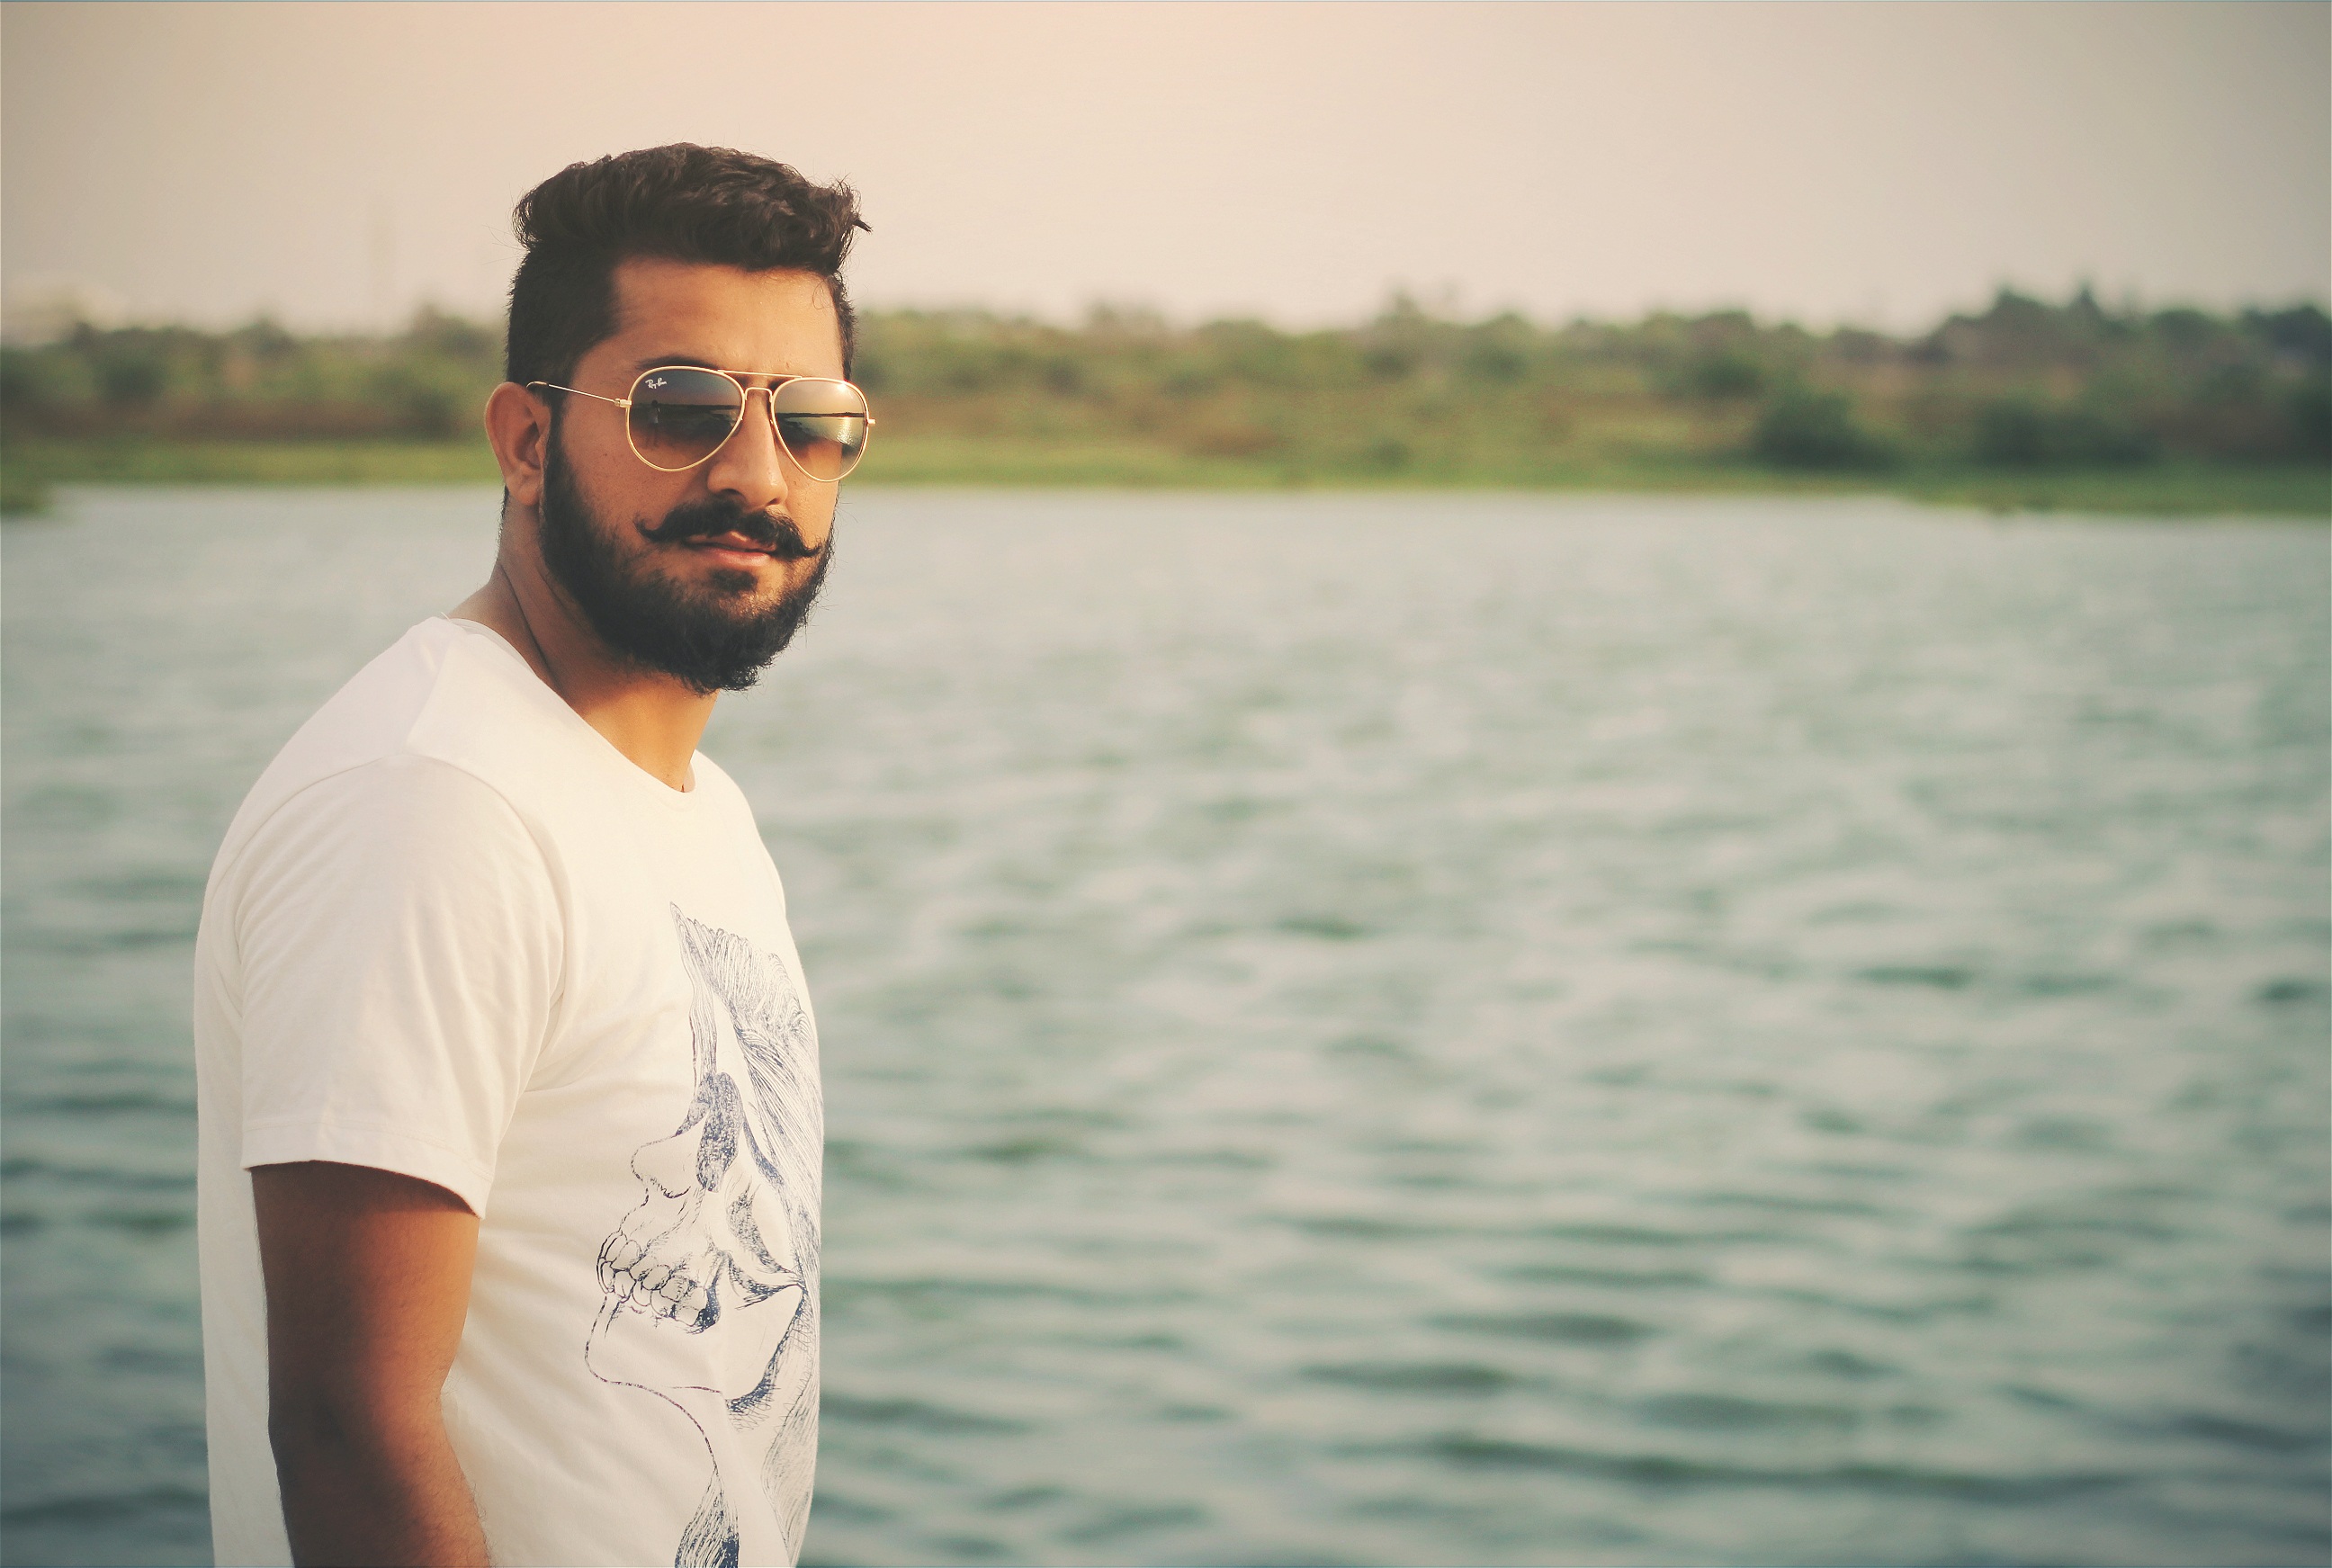
man, water, person, people, white, glass, vacation, male, guy, young, fashion, friendship, black, lifestyle, beard, relaxing, men, photograph, style, handsome, emotions, adult, stylish